Answer in natural language. Consider the 3D positions of the objects in the scene and not just the 2D positions in the image. Is the centerpoint of  blue translucent garbage bag (marked A) at a higher height than Doorway (marked B)? Choose between the following options: no or yes
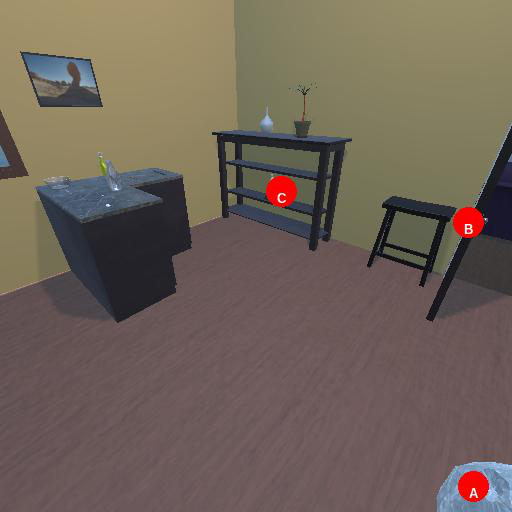
<answer>no</answer>